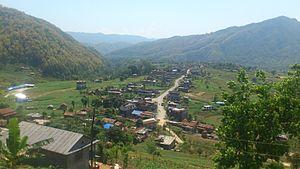
Bhorletar est un comité de développement villageois du Népal situé dans le district de Lamjung. Au recensement de 2011, il comptait 4 059 habitants.